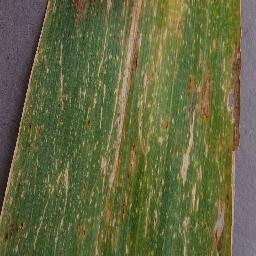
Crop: corn
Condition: (maize)_northern_blight